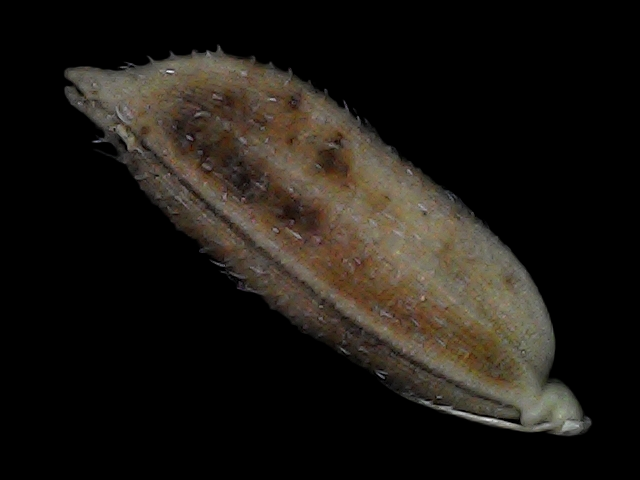
Rice variety: Bd91